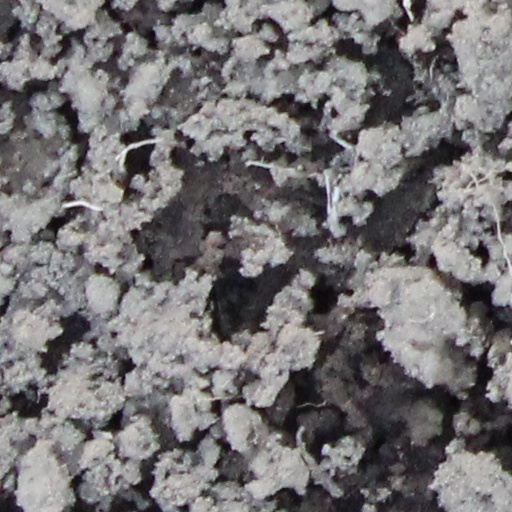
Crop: wheat